General secretaryship of Mikhail Gorbachev

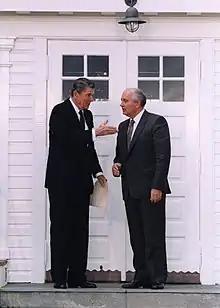
US president Reagan and Gorbachev meeting in Iceland, 1986

Gorbachev recurrently employed the term "perestroika", first used publicly in March 1984. He saw perestroika as encompassing a complex series of reforms to restructure society and the economy. He was concerned by the country's low productivity, poor work ethic, and inferior quality goods; like several economists, he feared this would lead to the country becoming a second-rate power. The first stage of Gorbachev's perestroika was "uskoreniye" ("acceleration"), a term he used regularly in the first two years of his leadership. The Soviet Union was behind the United States in many areas of production, but Gorbachev claimed that it would accelerate industrial output to match that of the US by 2000. The Five Year Plan of 1985–1990 was targeted to expand machine building by 50 to 100%. To boost agricultural productivity, he merged five ministries and a state committee into a single entity, Agroprom, although by late 1986 he acknowledged this merger as a failure.